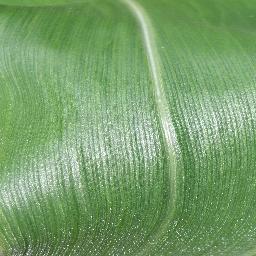
Label: Corn_(Maize)___Healthy